Putrajaya line

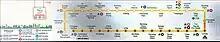
A dynamic route display showing the train on its way to Persiaran KLCC

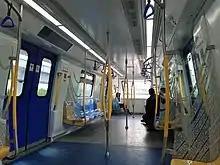
Interior of MRT Putrajaya Line train.

28 (23 elevated + 1 half-sunken + 4 underground) out of 35 stations (excluding the ones on the MRT Kajang Line) have feeder bus services.